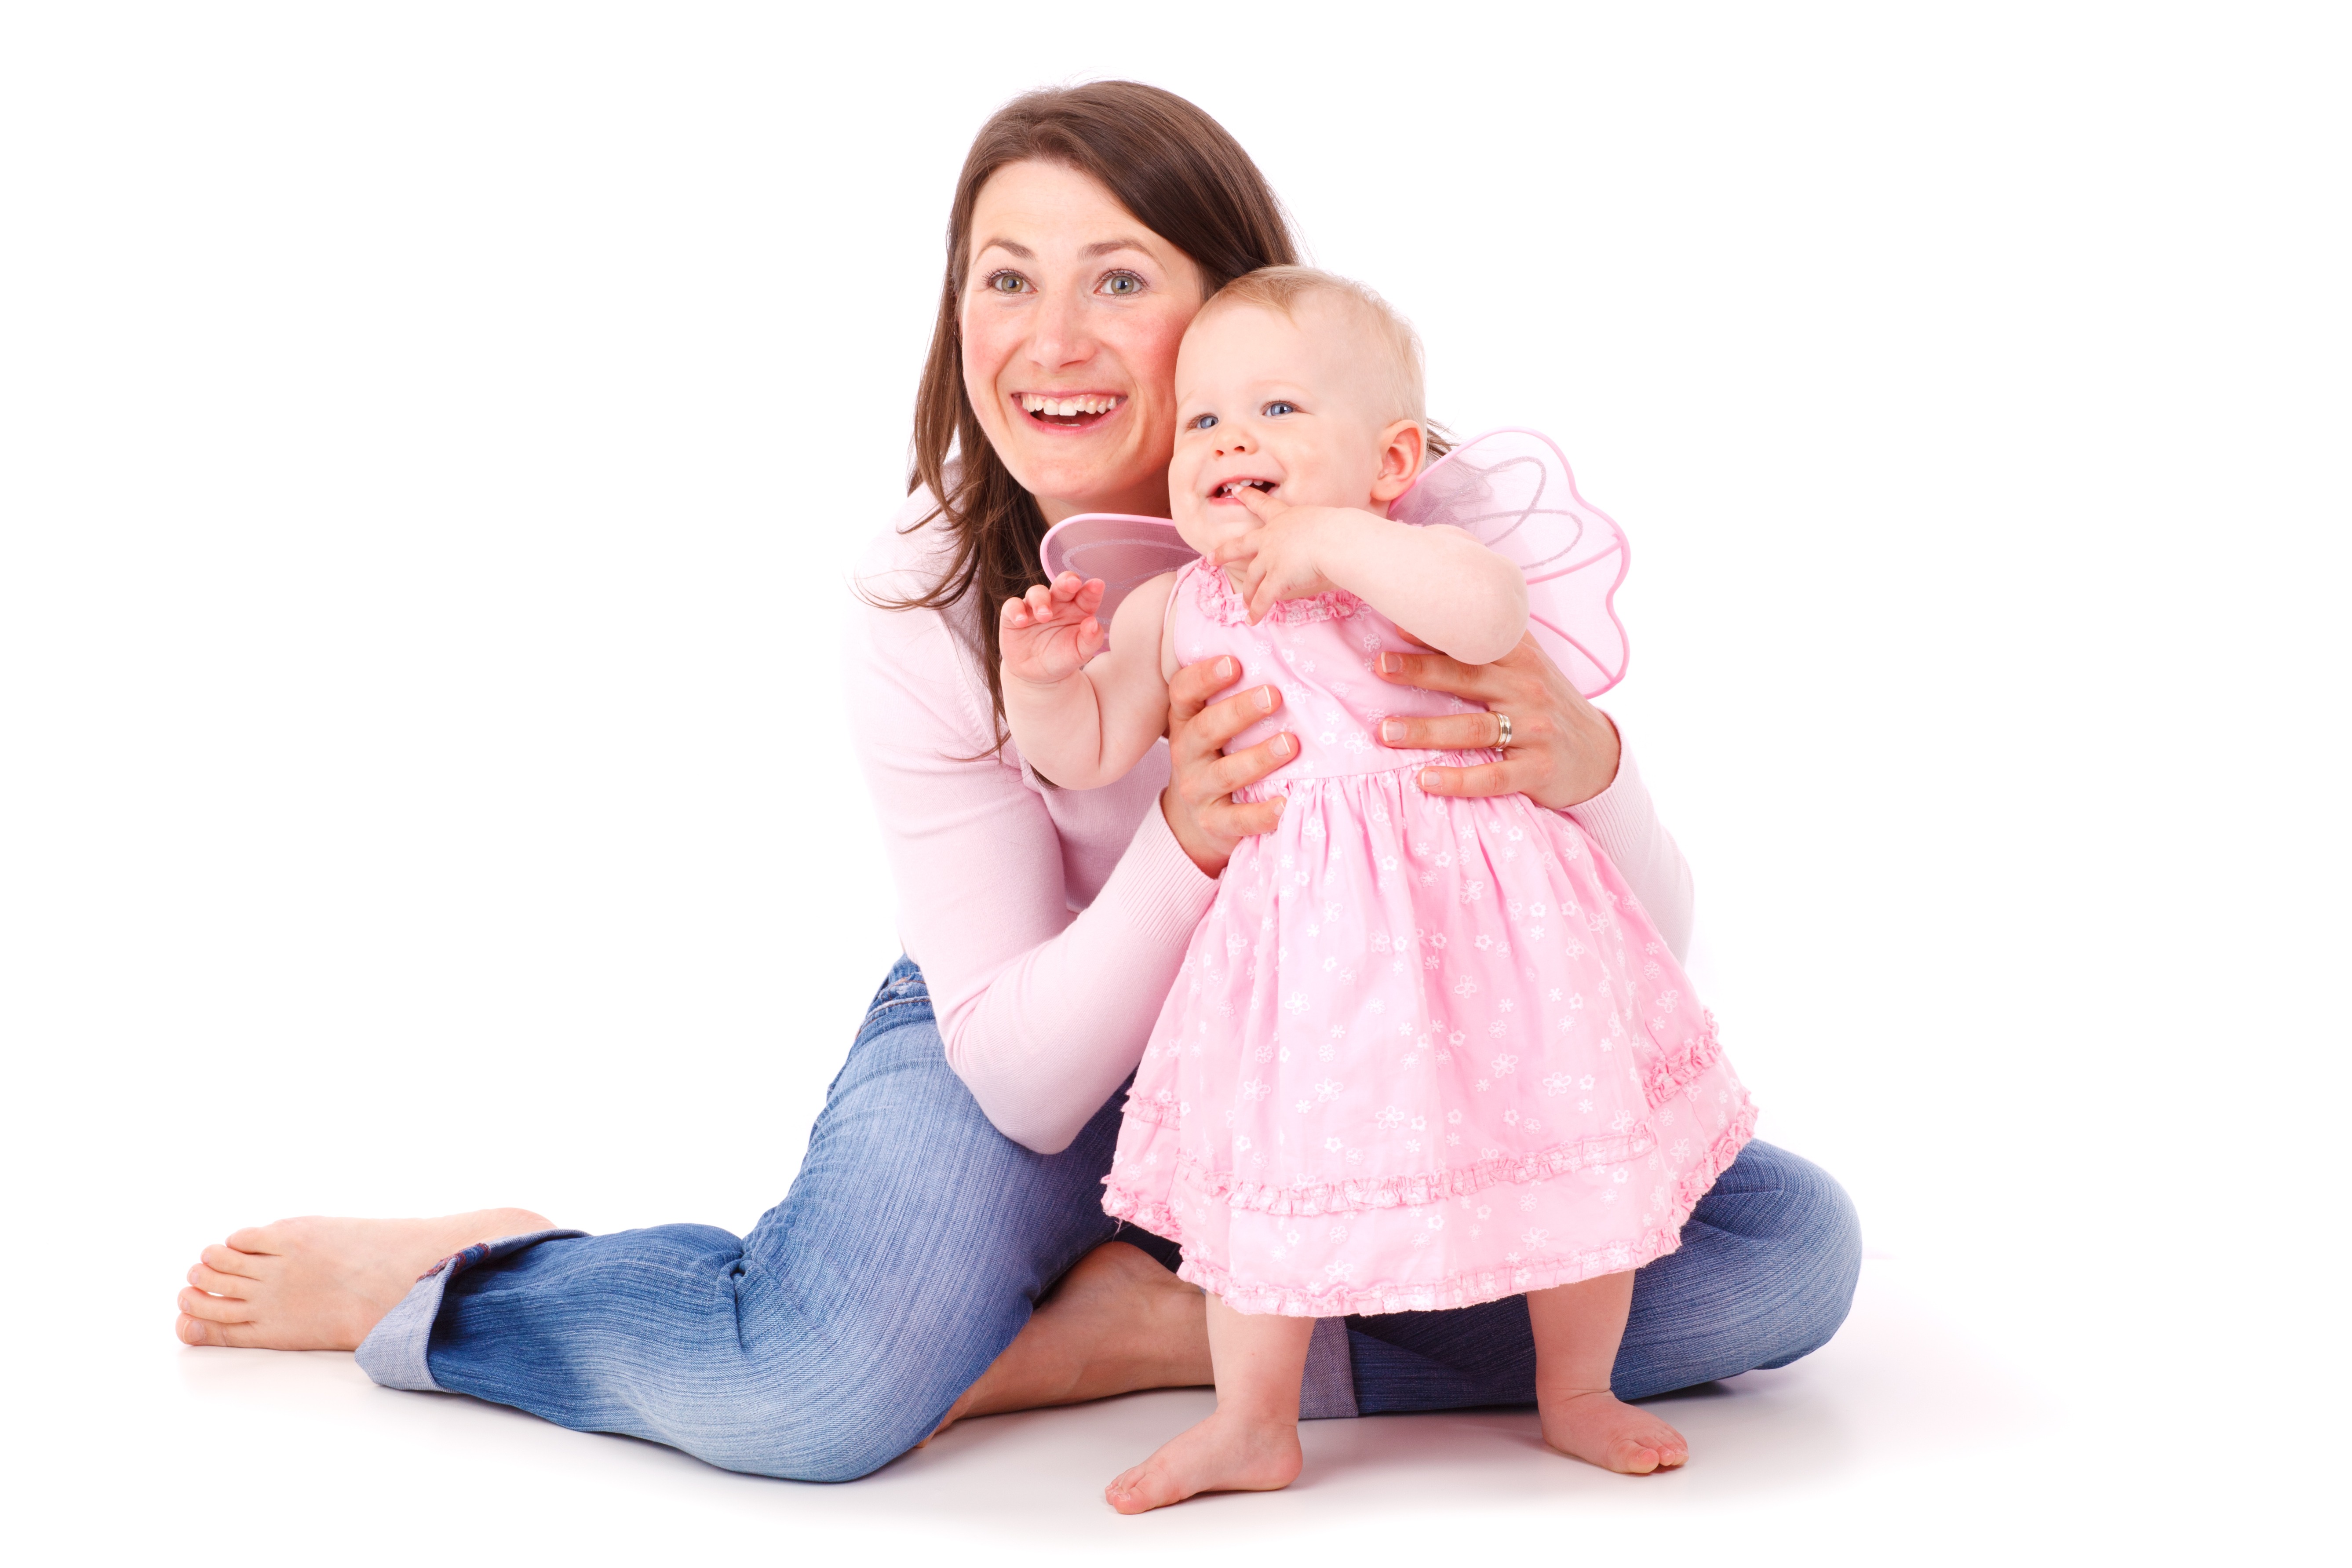
person, people, woman, play, kid, cute, female, sitting, child, baby, smile, parent, mom, product, family, mother, happy, infant, toddler, interaction, photo shoot, portrait photography, bedtime, human positions